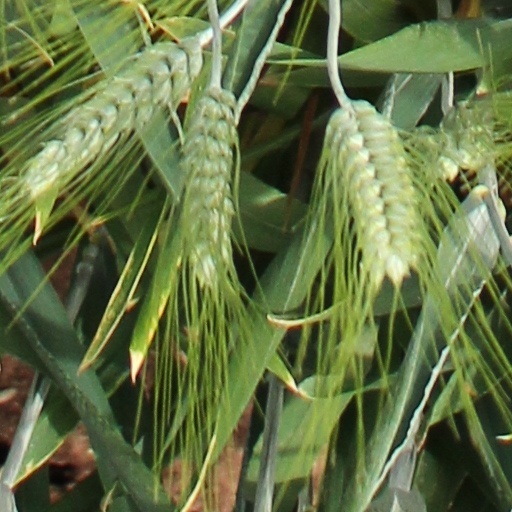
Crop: wheat